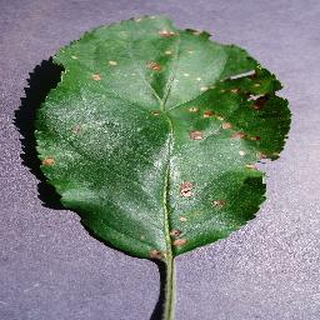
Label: apple_black_rot